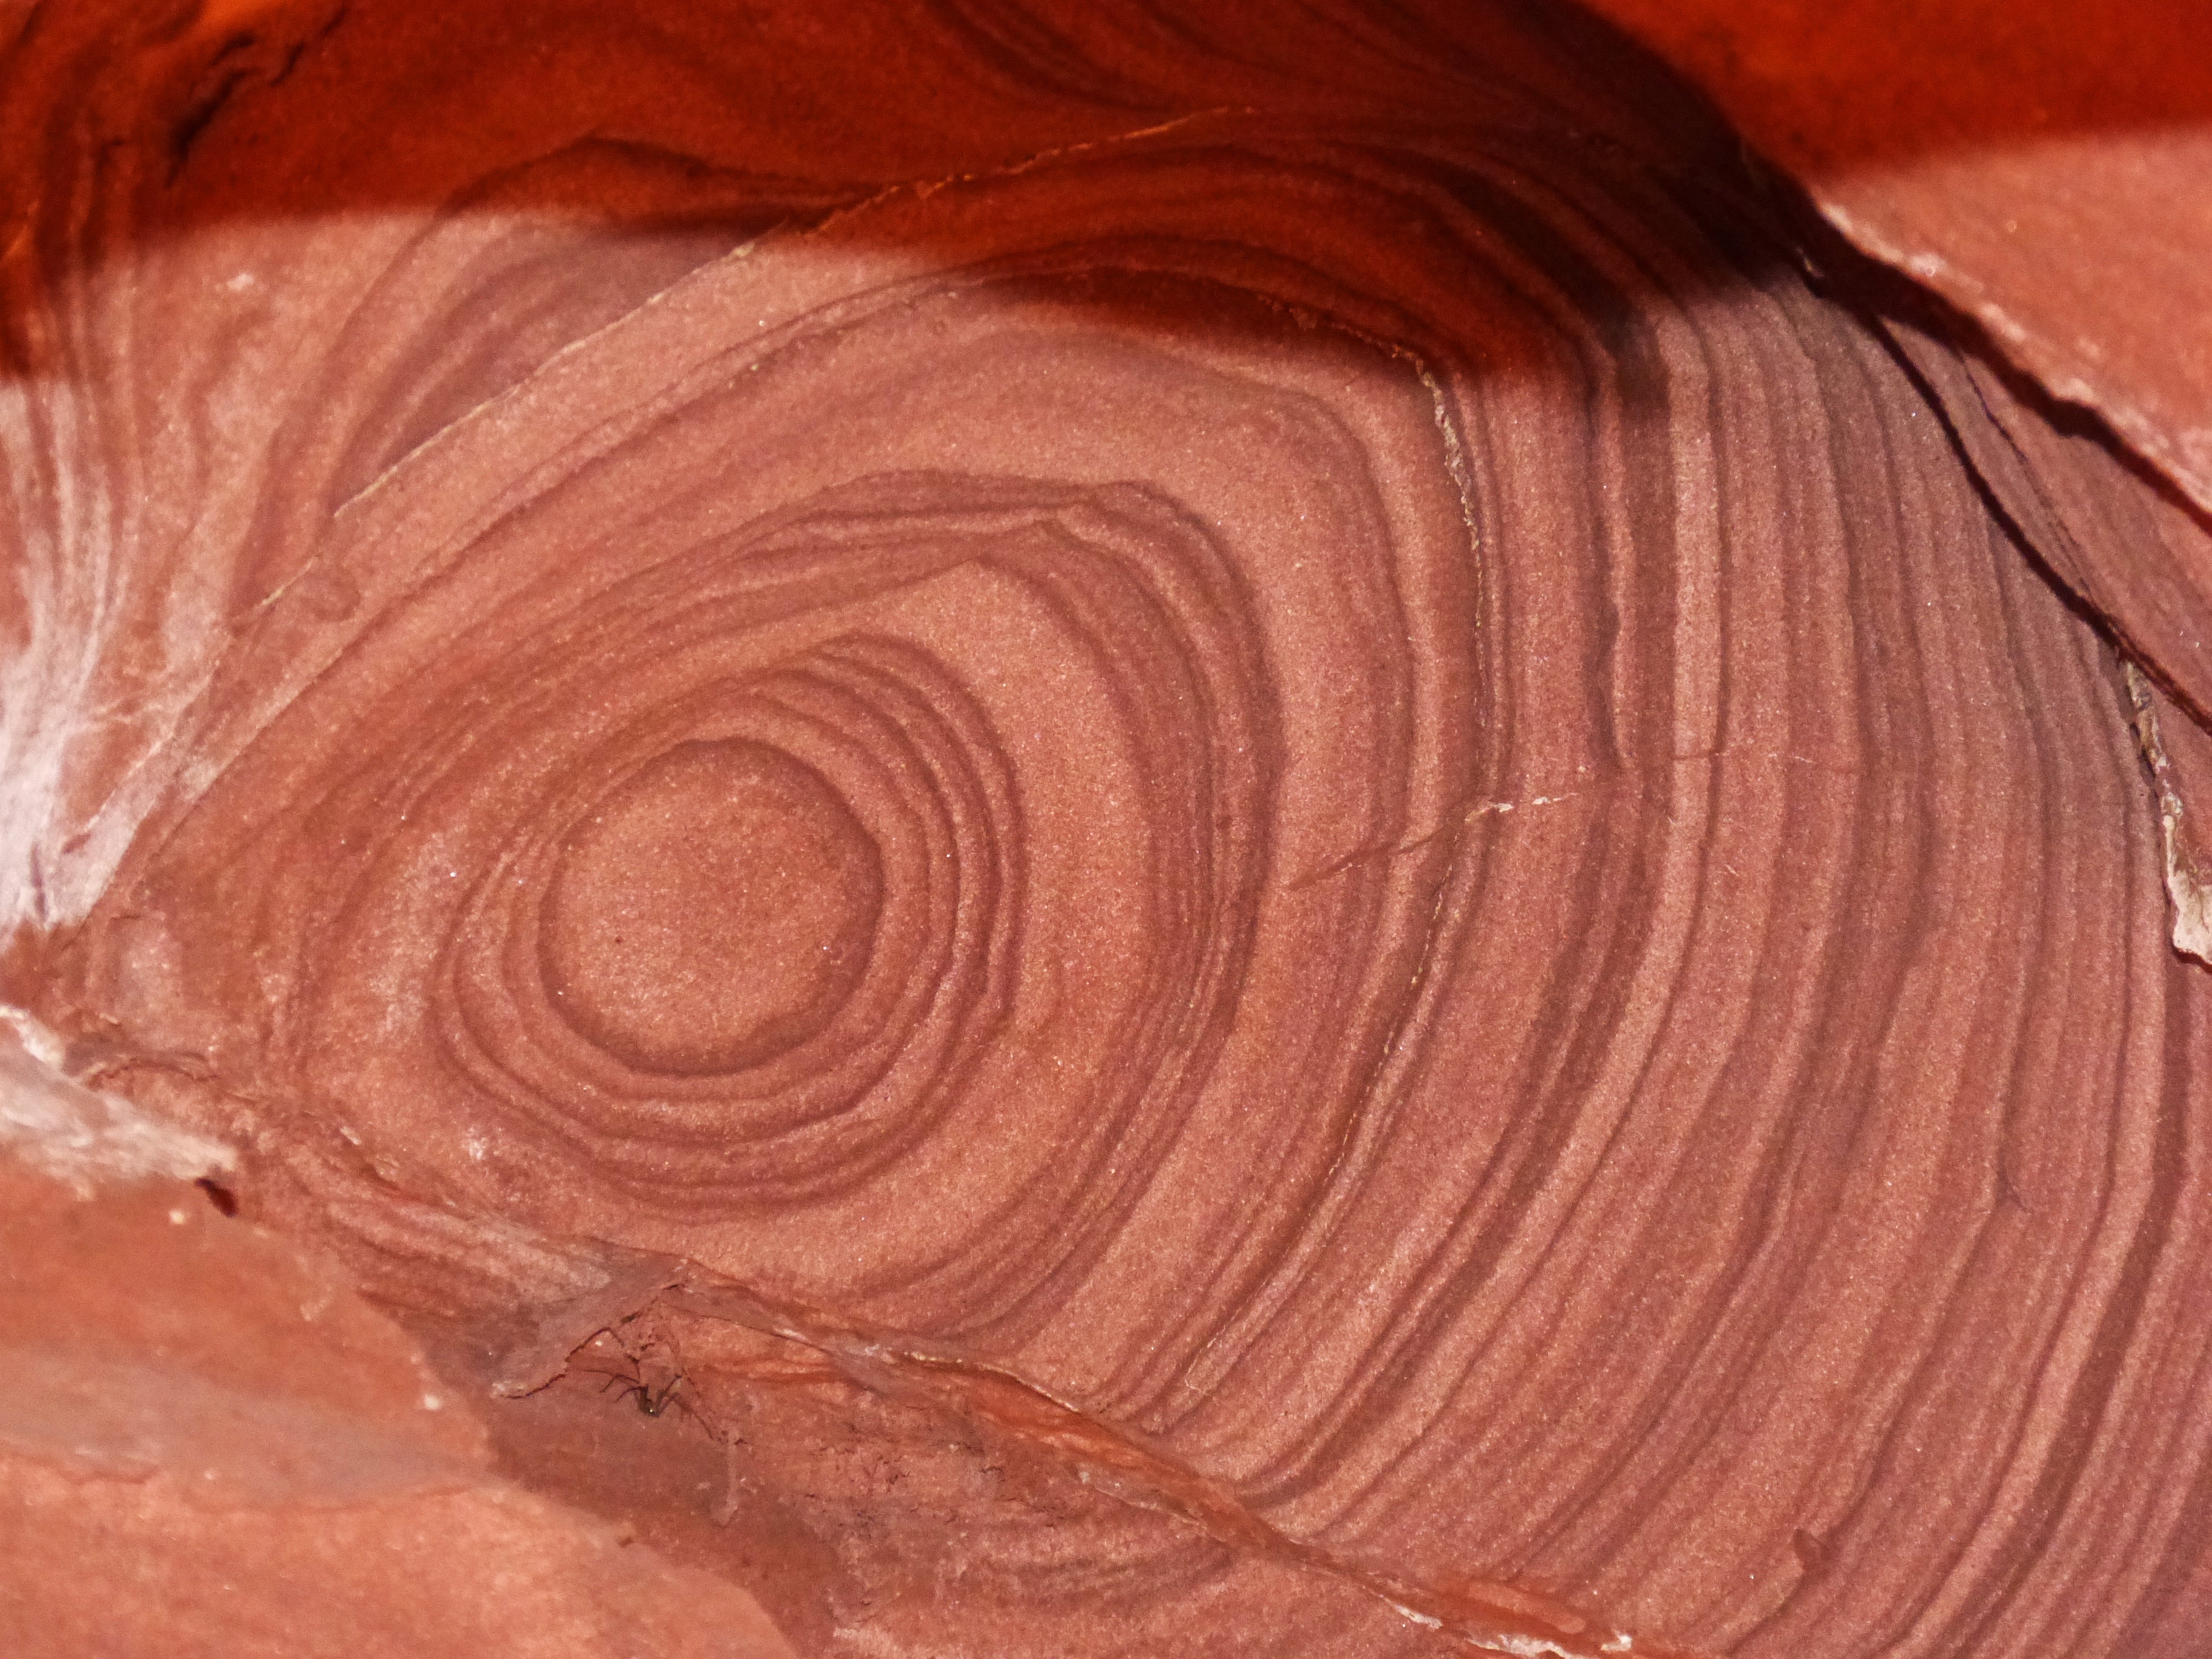
wood, texture, floor, cave, food, red, color, brown, erosion, eye, organ, carving, red sandstone, brands